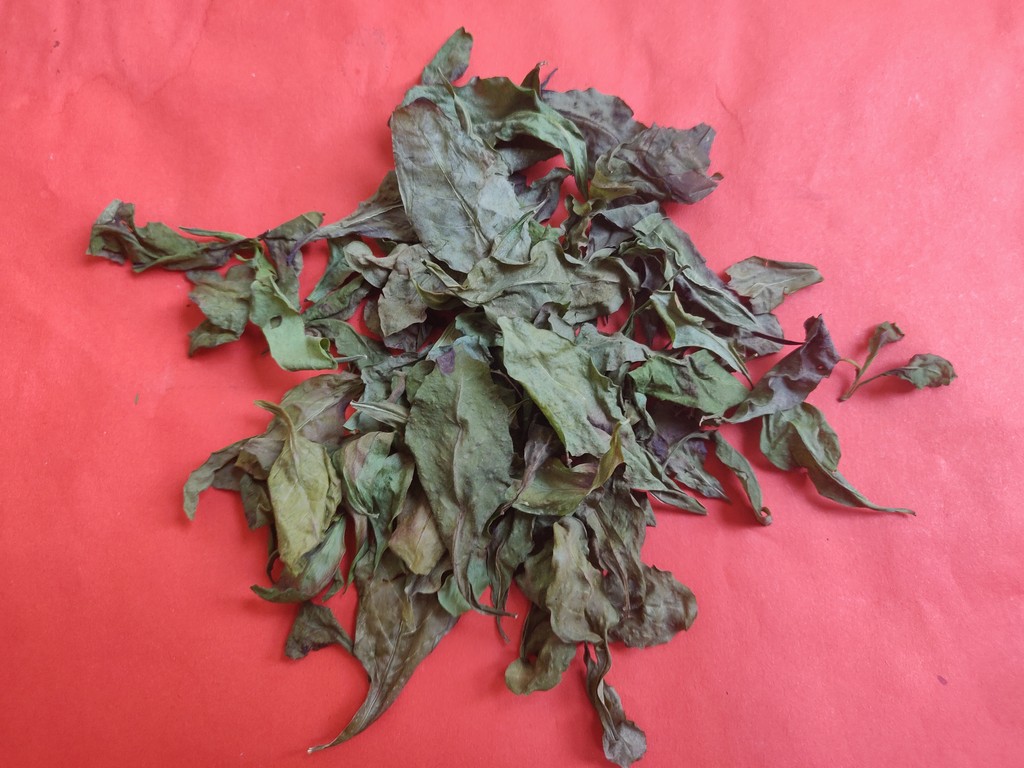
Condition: Dried
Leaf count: multiple
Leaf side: unknown